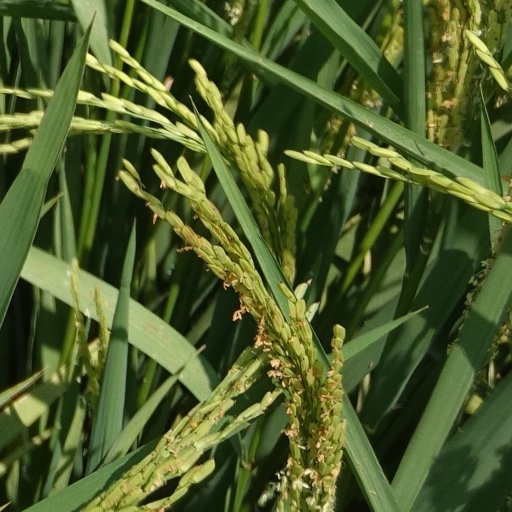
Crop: rice